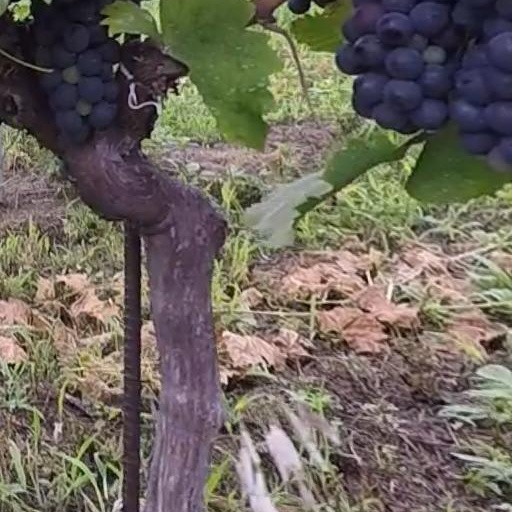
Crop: grape